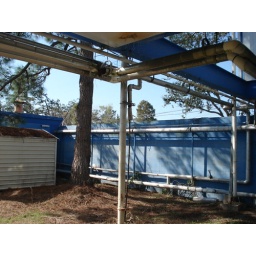
The greenery on the pine in the background is a welcome sign of life